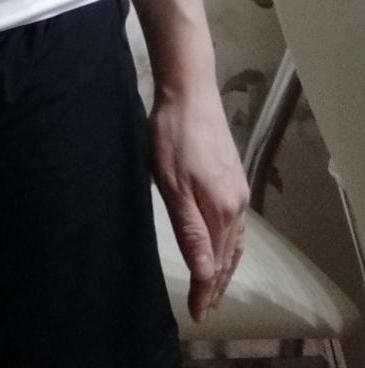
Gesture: no_gesture